Kaihotsu Station

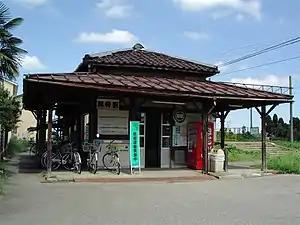
Kaihotsu Station in August 2008

is a railway station on the Toyama Chihō Railway Kamidaki Line in the city of Toyama, Toyama Prefecture, Japan, operated by the private railway operator Toyama Chihō Railway.